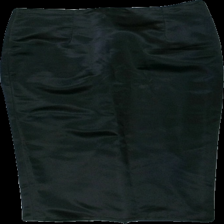
View: front
Type: Skirt
Category: Ladies
Brand: Missing
Colors: Black
Material: 100% Polyester
Cut: Regular
Season: All
Price range: 50-100
Recommended usage: Reuse
Description: Black satin skirt